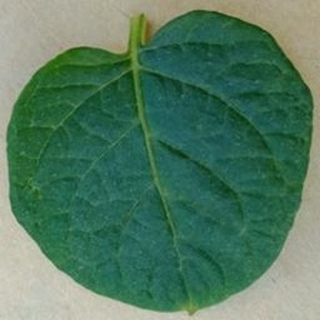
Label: healthy_potato